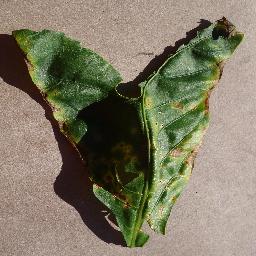
Label: Pepper,_bell___Bacterial_spot